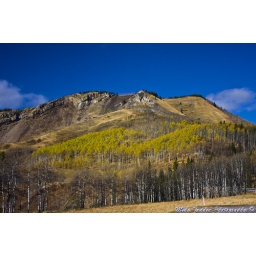
Windoy mountain and at the very top was a person in a red coat watching for the Male Rams